Kindred (film)

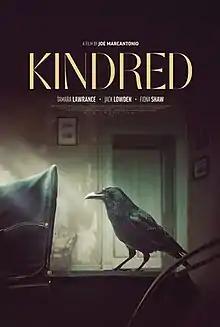
Film poster

Kindred is a 2020 British mystery horror drama film written and directed by Joe Marcantonio and starring Tamara Lawrance, Jack Lowden and Fiona Shaw. The film premiered at the 2021 Montclair Film Festival at a drive-in screening.